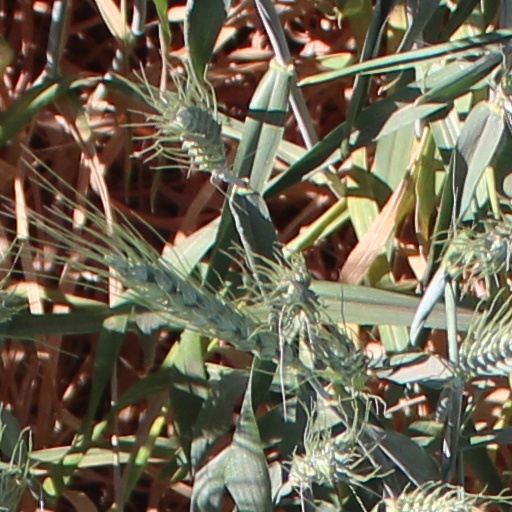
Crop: wheat